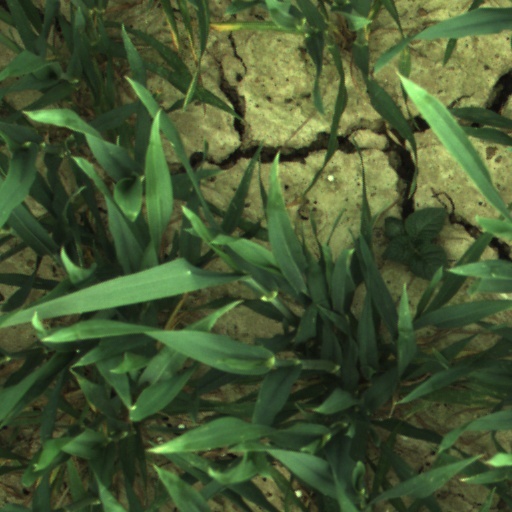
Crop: wheat